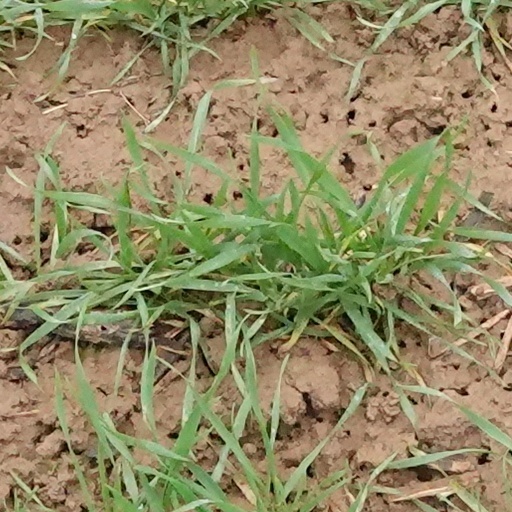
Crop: wheat